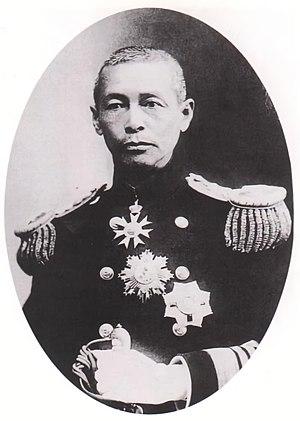
Sa Zhenbing est un amiral chinois qui servit quatre gouvernements différents.